Alto's Odyssey

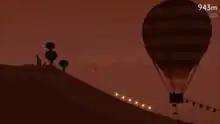
A sandstorm, one of the new dynamic weather events in Alto's Odyssey

At the beginning of the game, the player starts in the dunes, which features rolling hills and rocks for the player to avoid. Another biome is the canyons, requiring the new wall-riding mechanic, which allows the player to climb up canyon walls by holding down on the screen. The final biome is the temples, featuring vines that the player can ride on and waterfalls that can speed the player up. Later in the game, it is possible to unlock a compass which allows the player to travel between biomes for a fixed cost in coins.